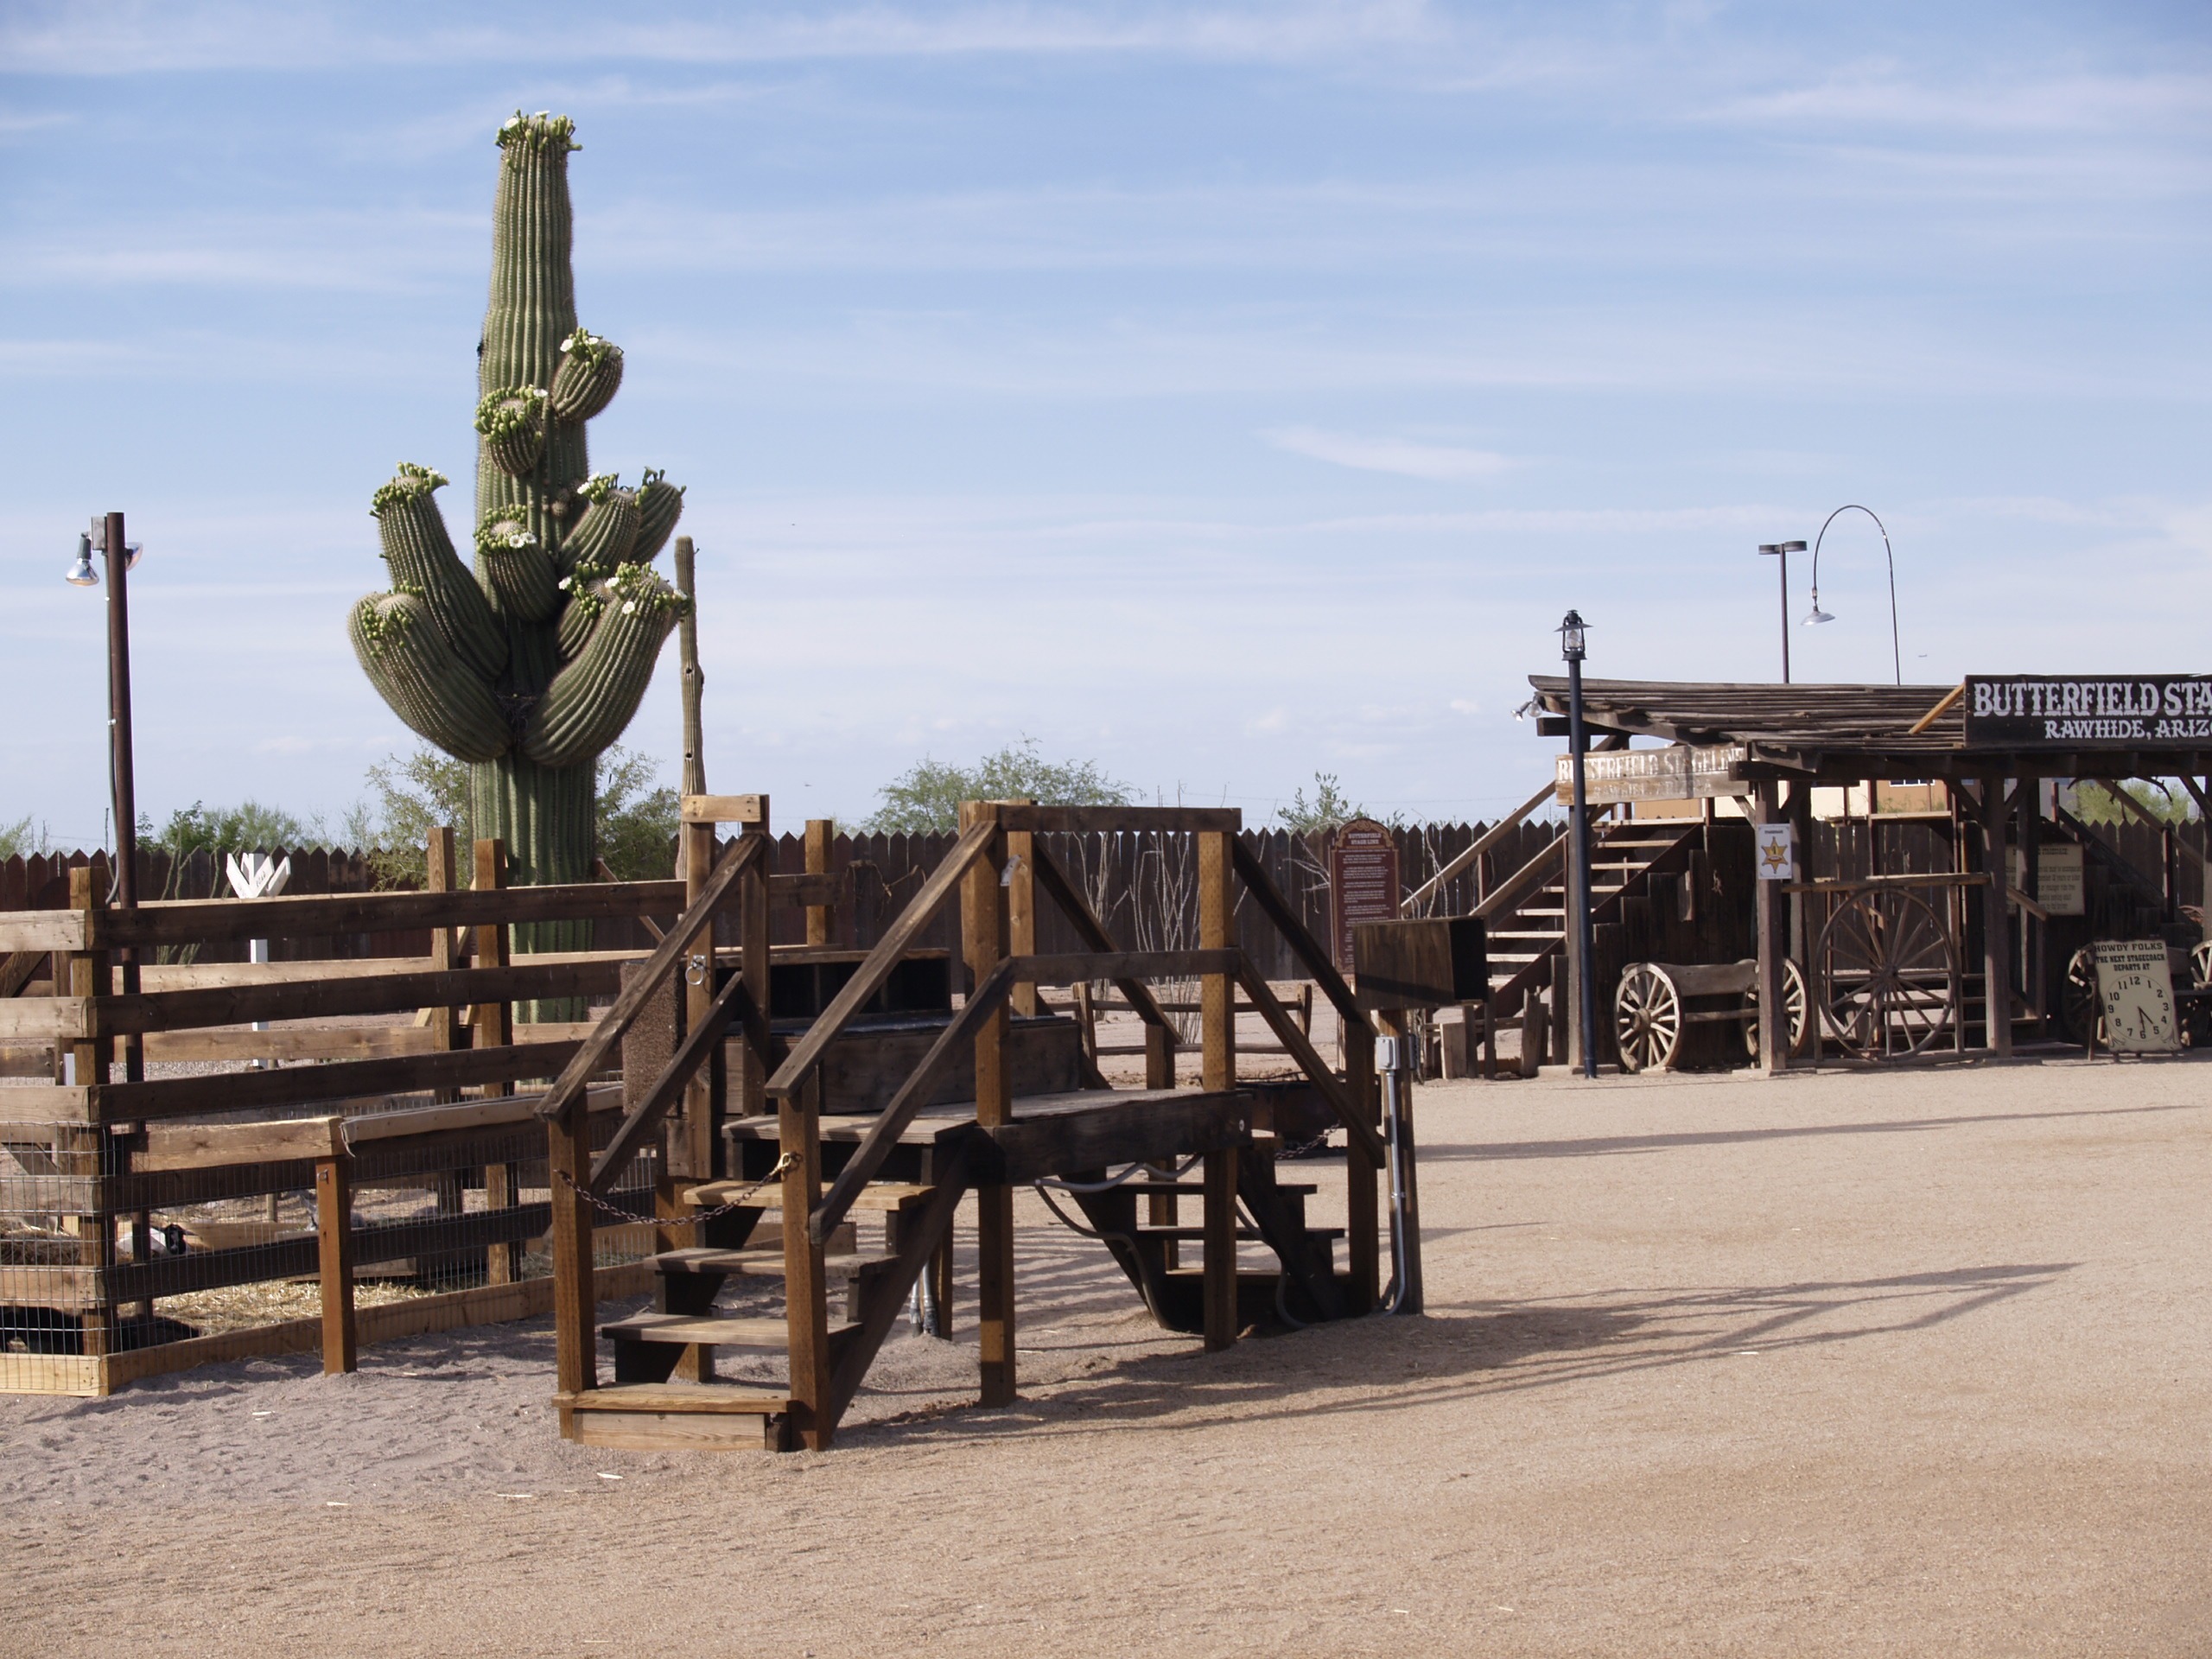
landscape, cactus, old, country, rustic, rural, vehicle, scenery, lifestyle, life, sculpture, west, playground, wooden, western, western still life